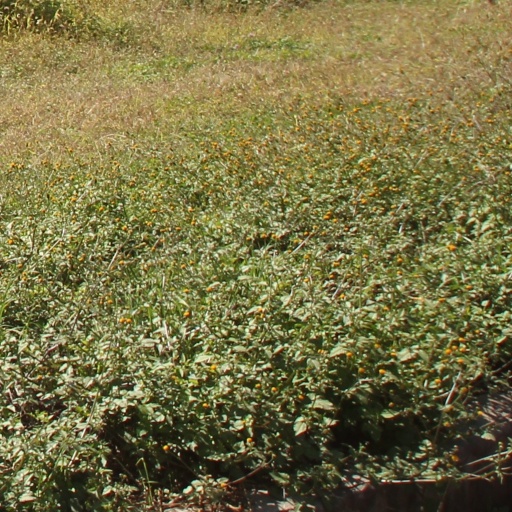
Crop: grape